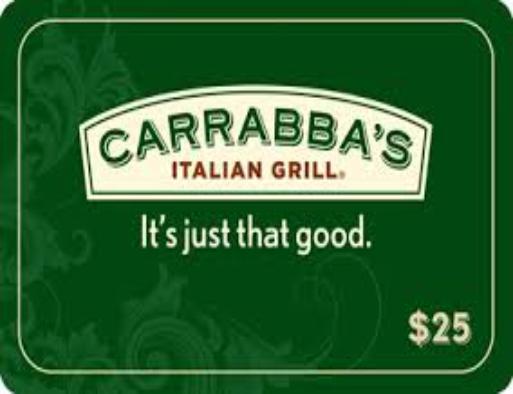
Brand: Carrabba's Italian Grill
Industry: Food